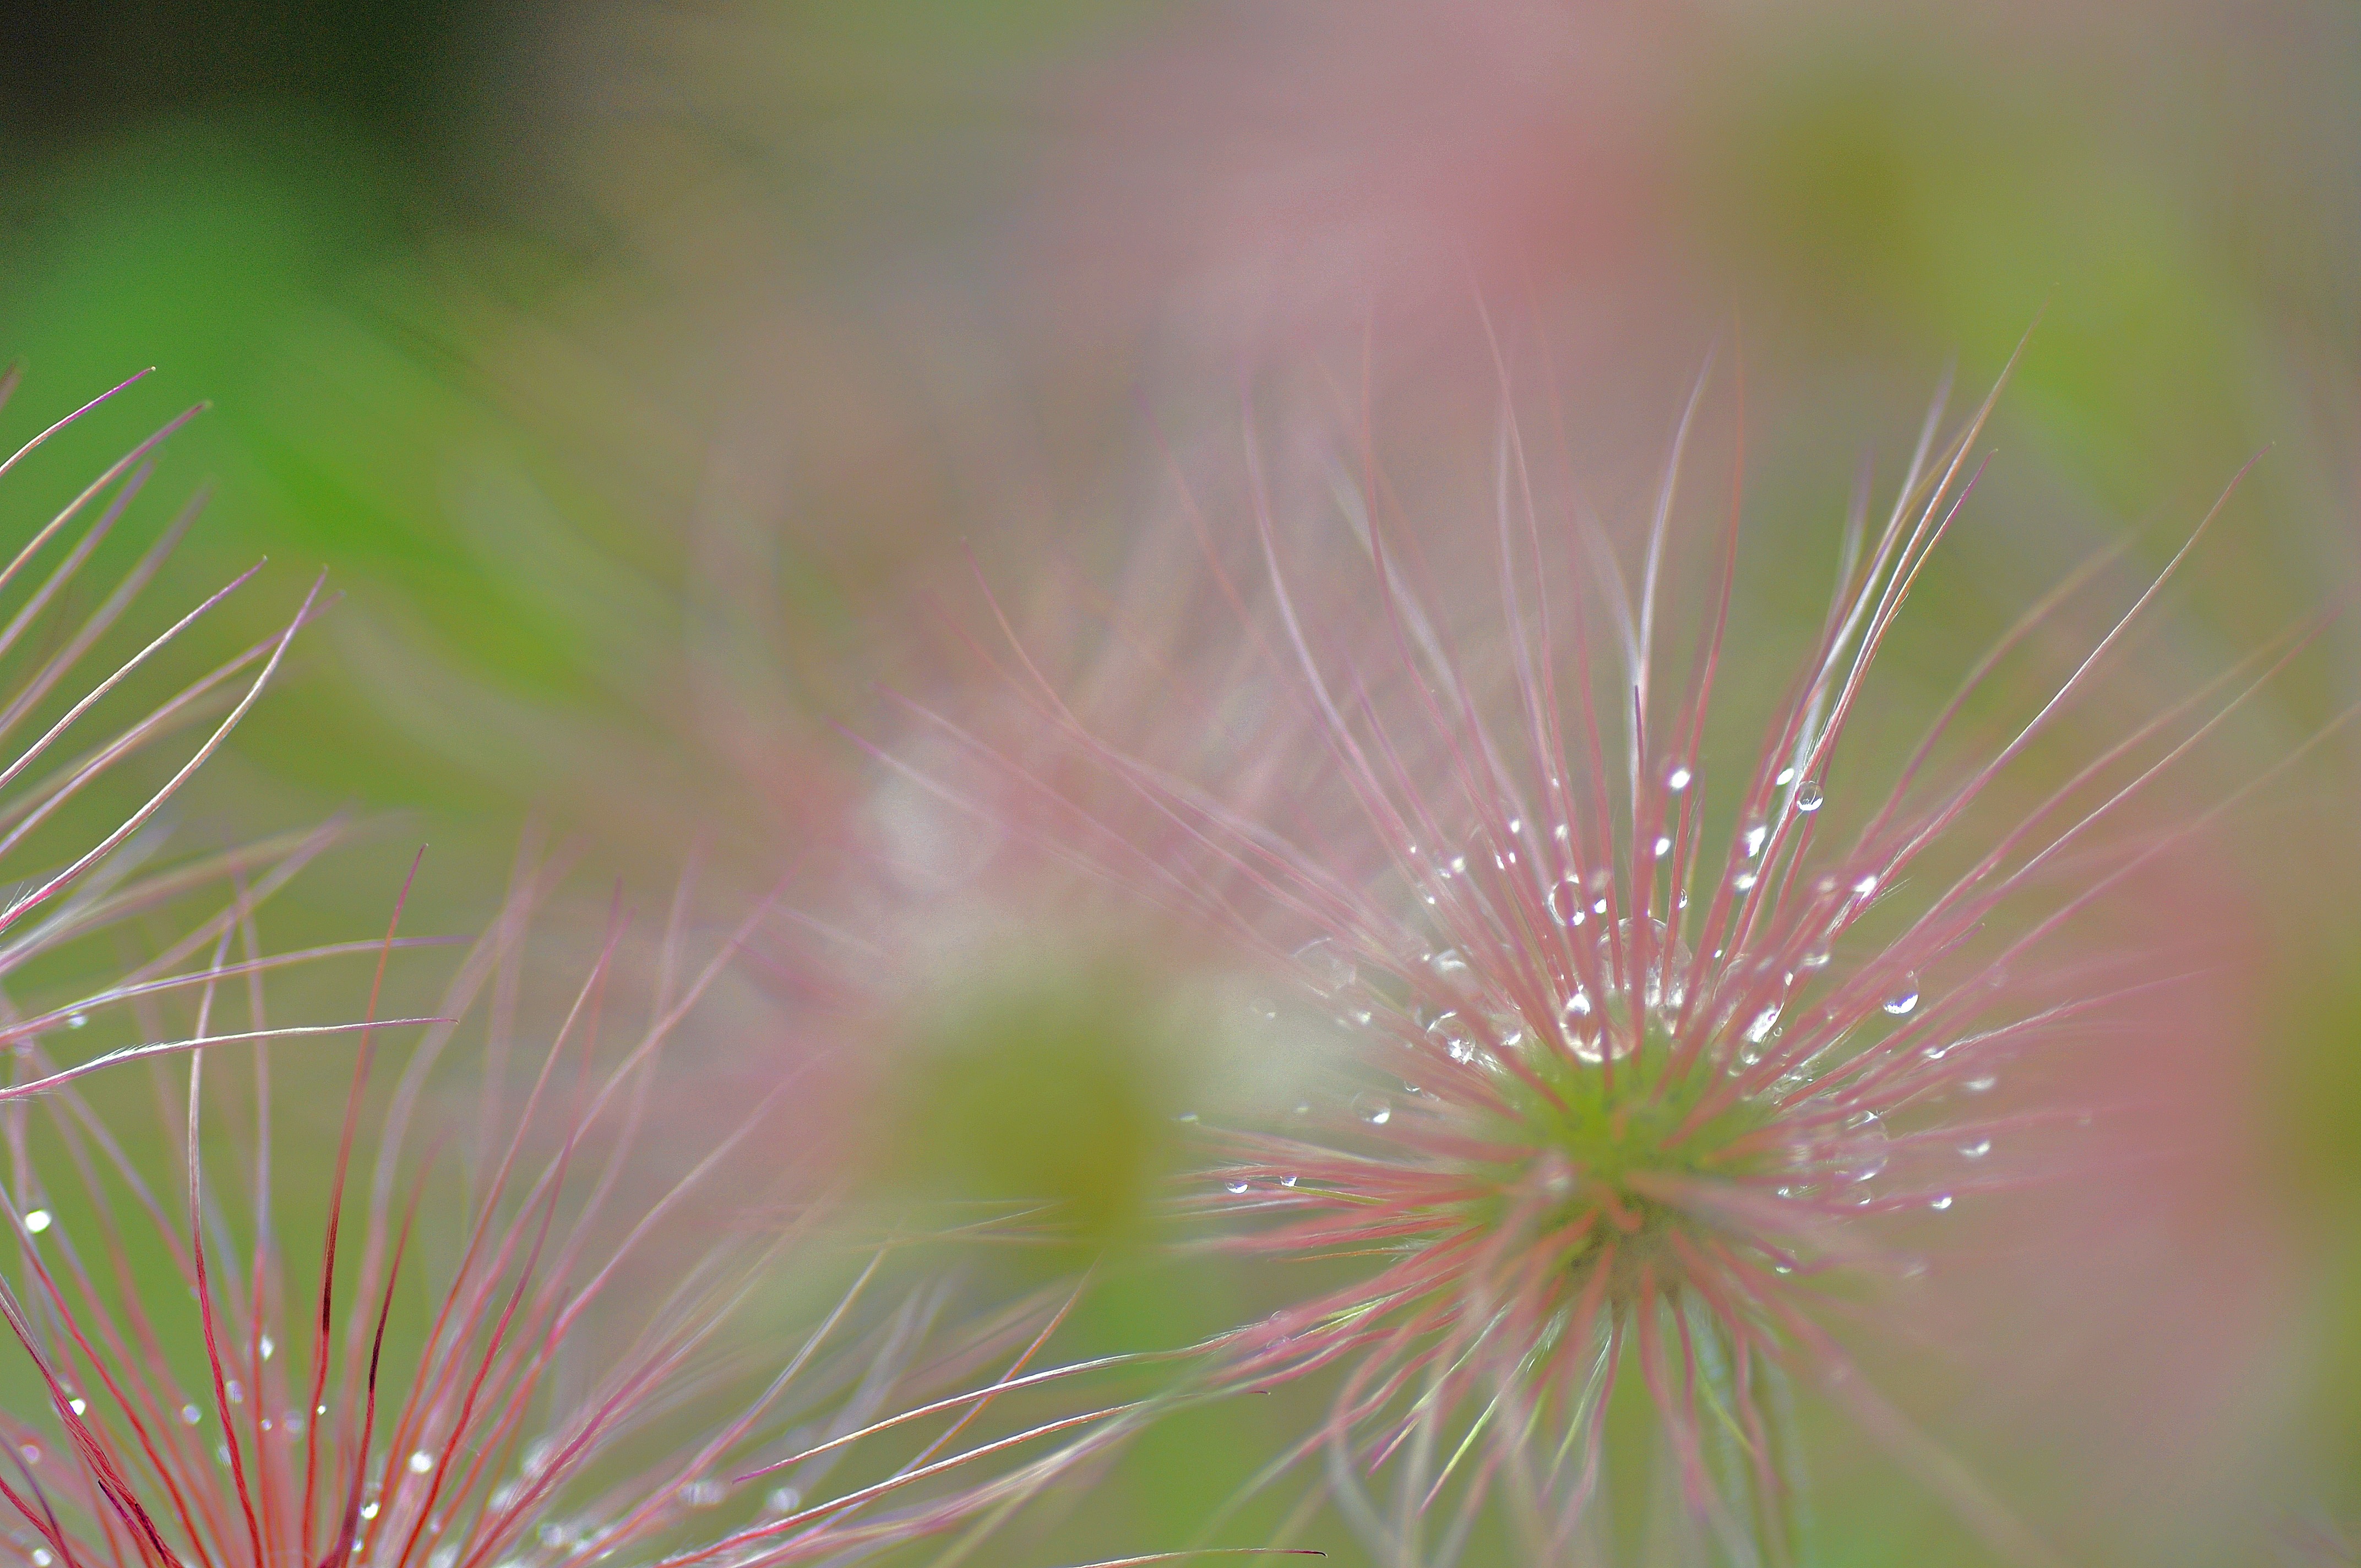
nature, grass, branch, blossom, dew, plant, photography, meadow, dandelion, sunlight, leaf, flower, petal, bloom, pollen, spring, green, botany, pink, flora, wildflower, close up, background, moisture, pink flower, macro photography, pasque flower, flowering plant, daisy family, grass family, plant stem, land plant